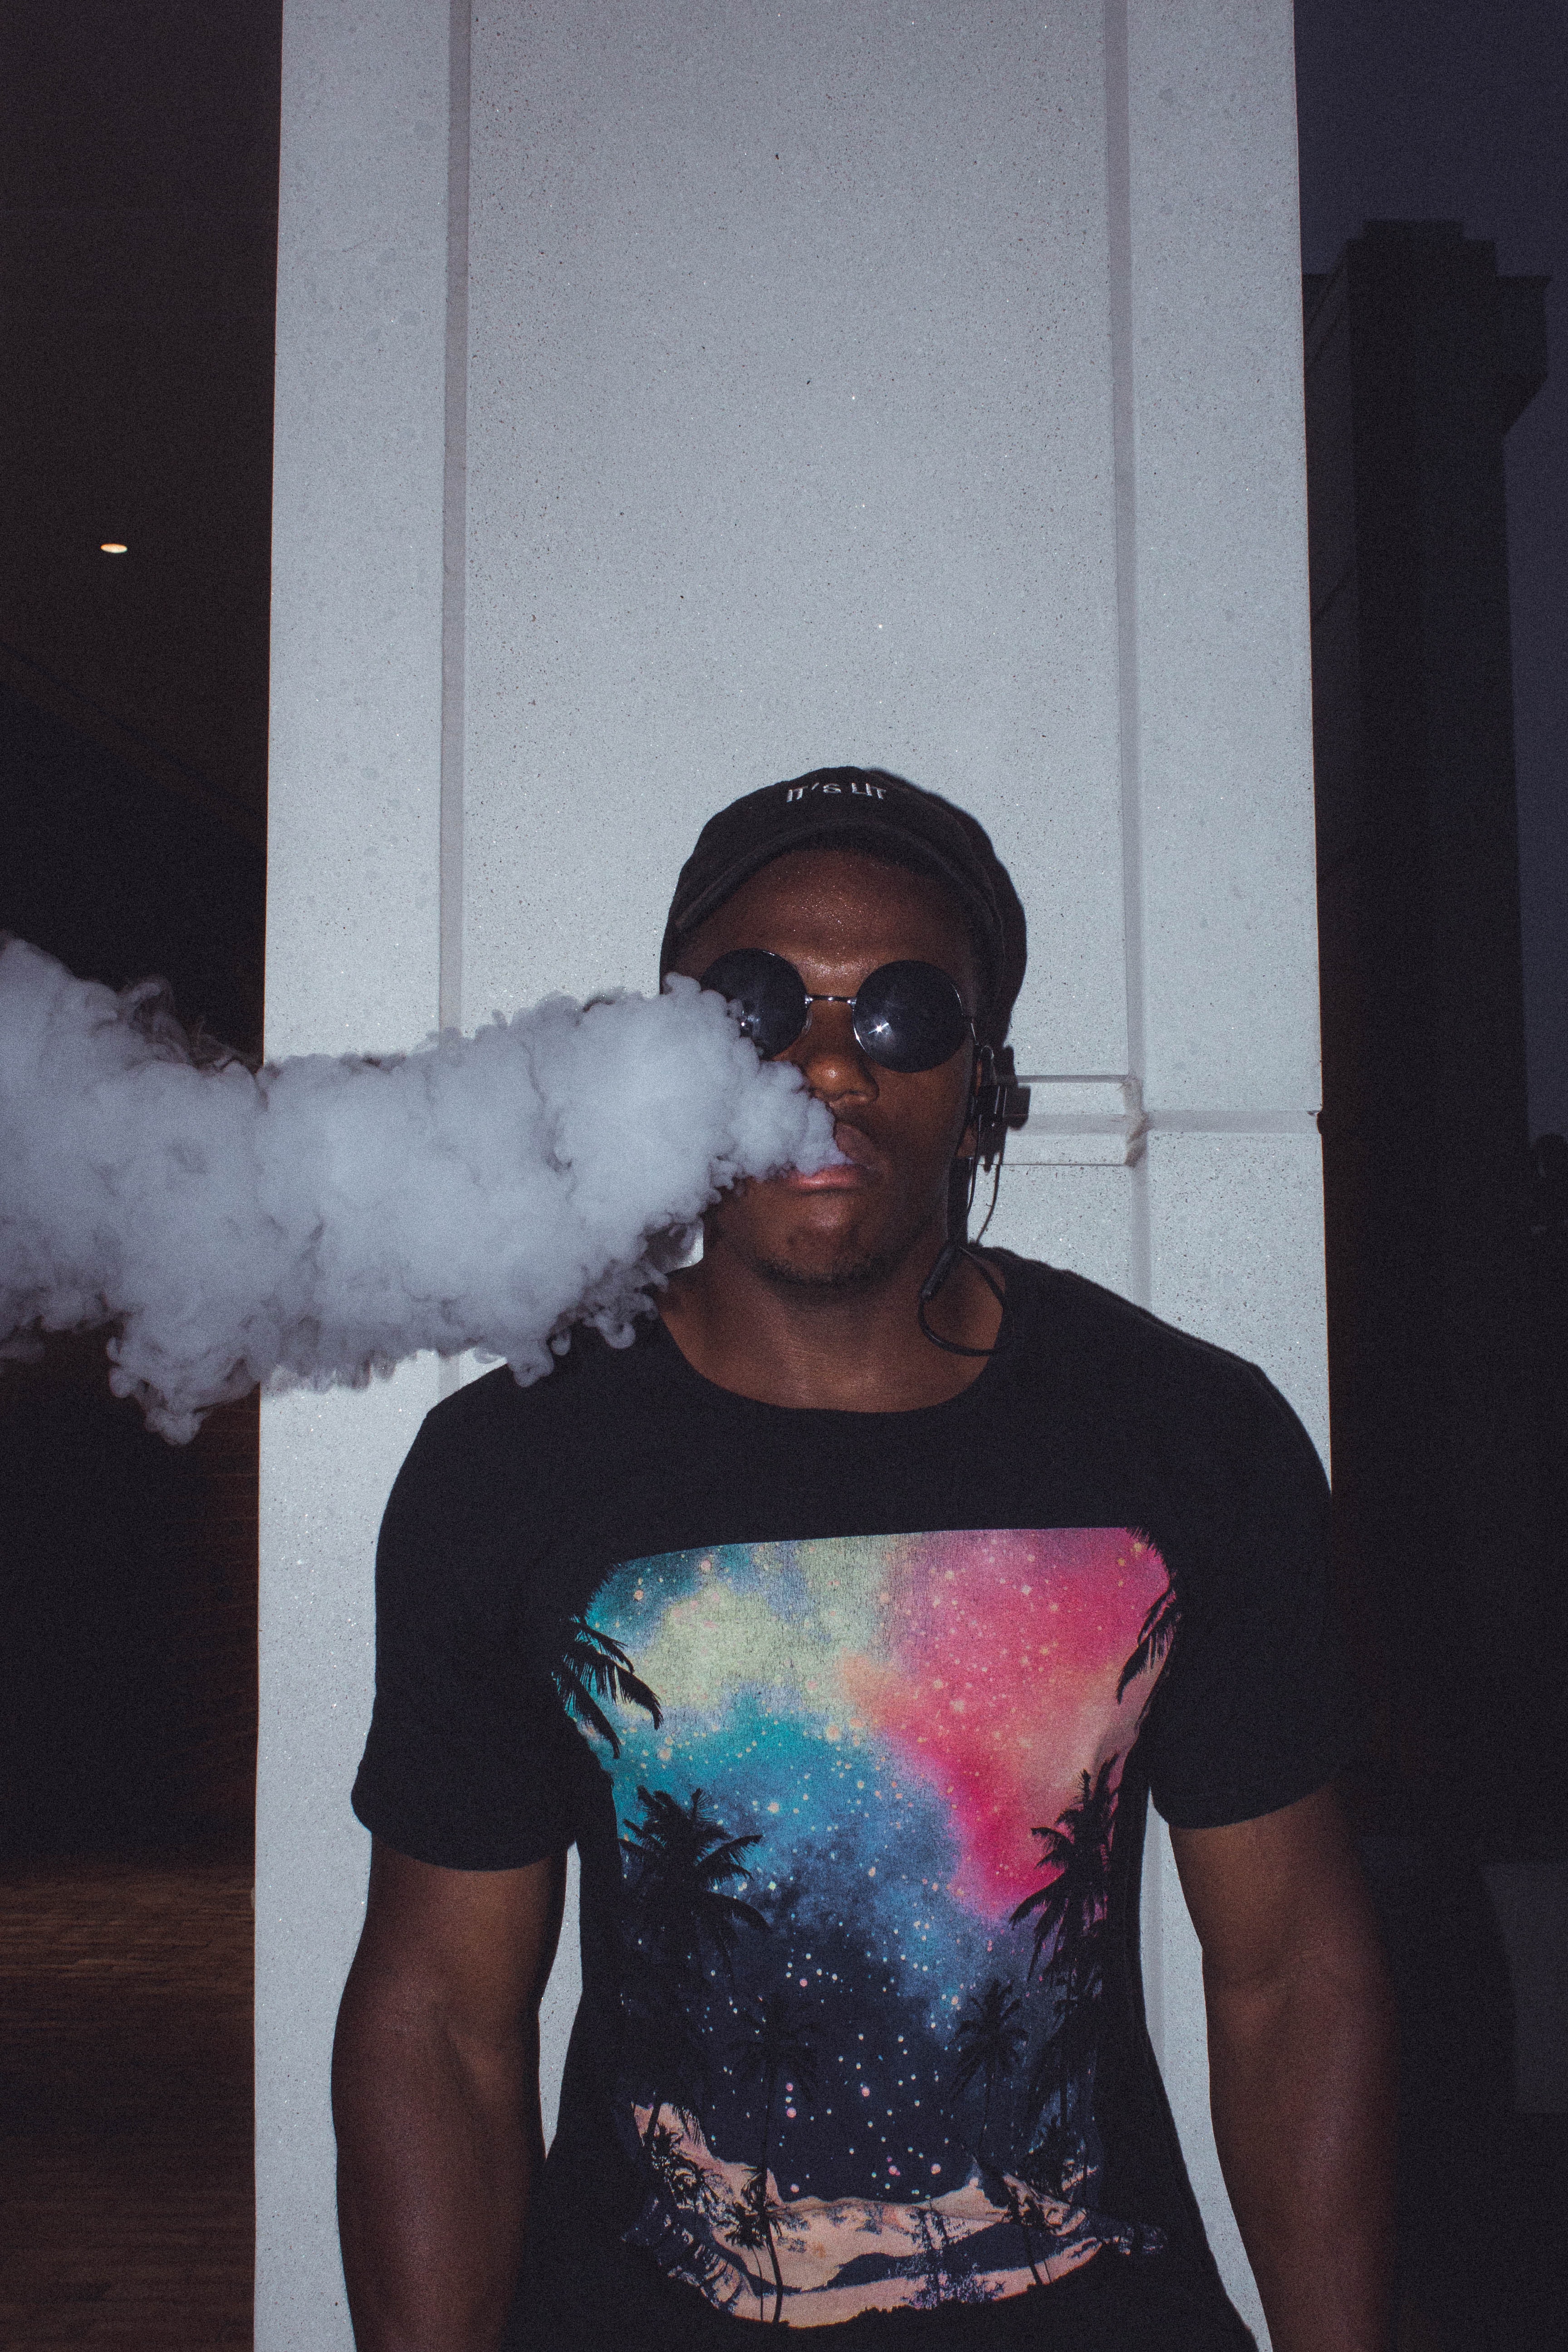
eyewear, cool, sunglasses, shoulder, pink, arm, glasses, fun, t shirt, chest, neck, vision care, vacation